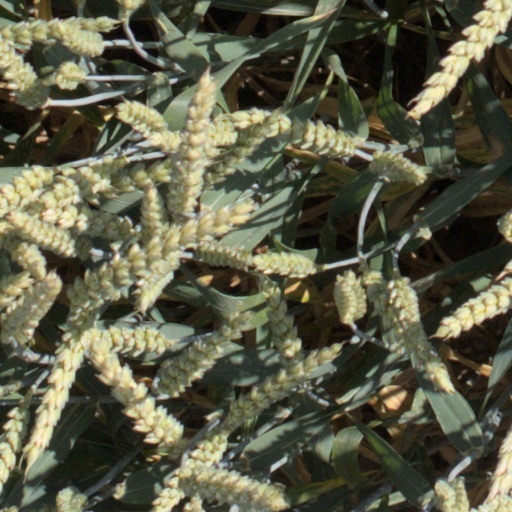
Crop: wheat